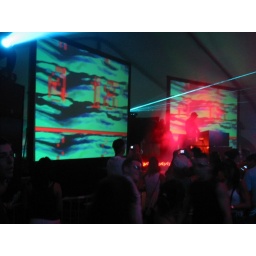
Armin van Buuren video by Giles Hendrix and Joshua Goldberg